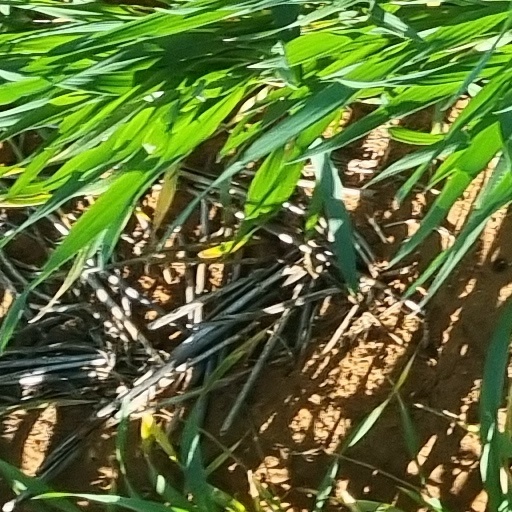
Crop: wheat